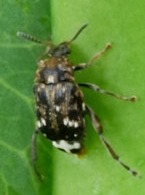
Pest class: pea_weevil